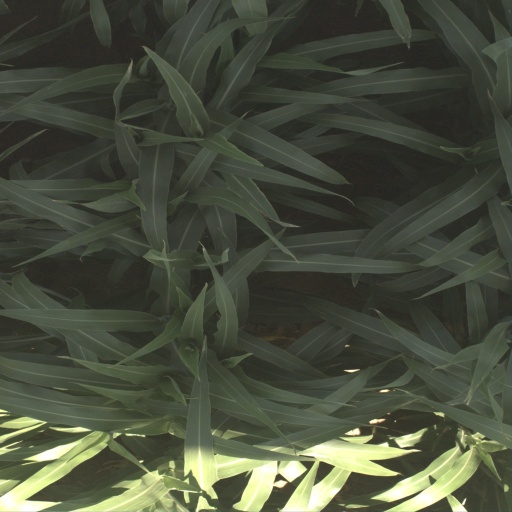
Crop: sorghum